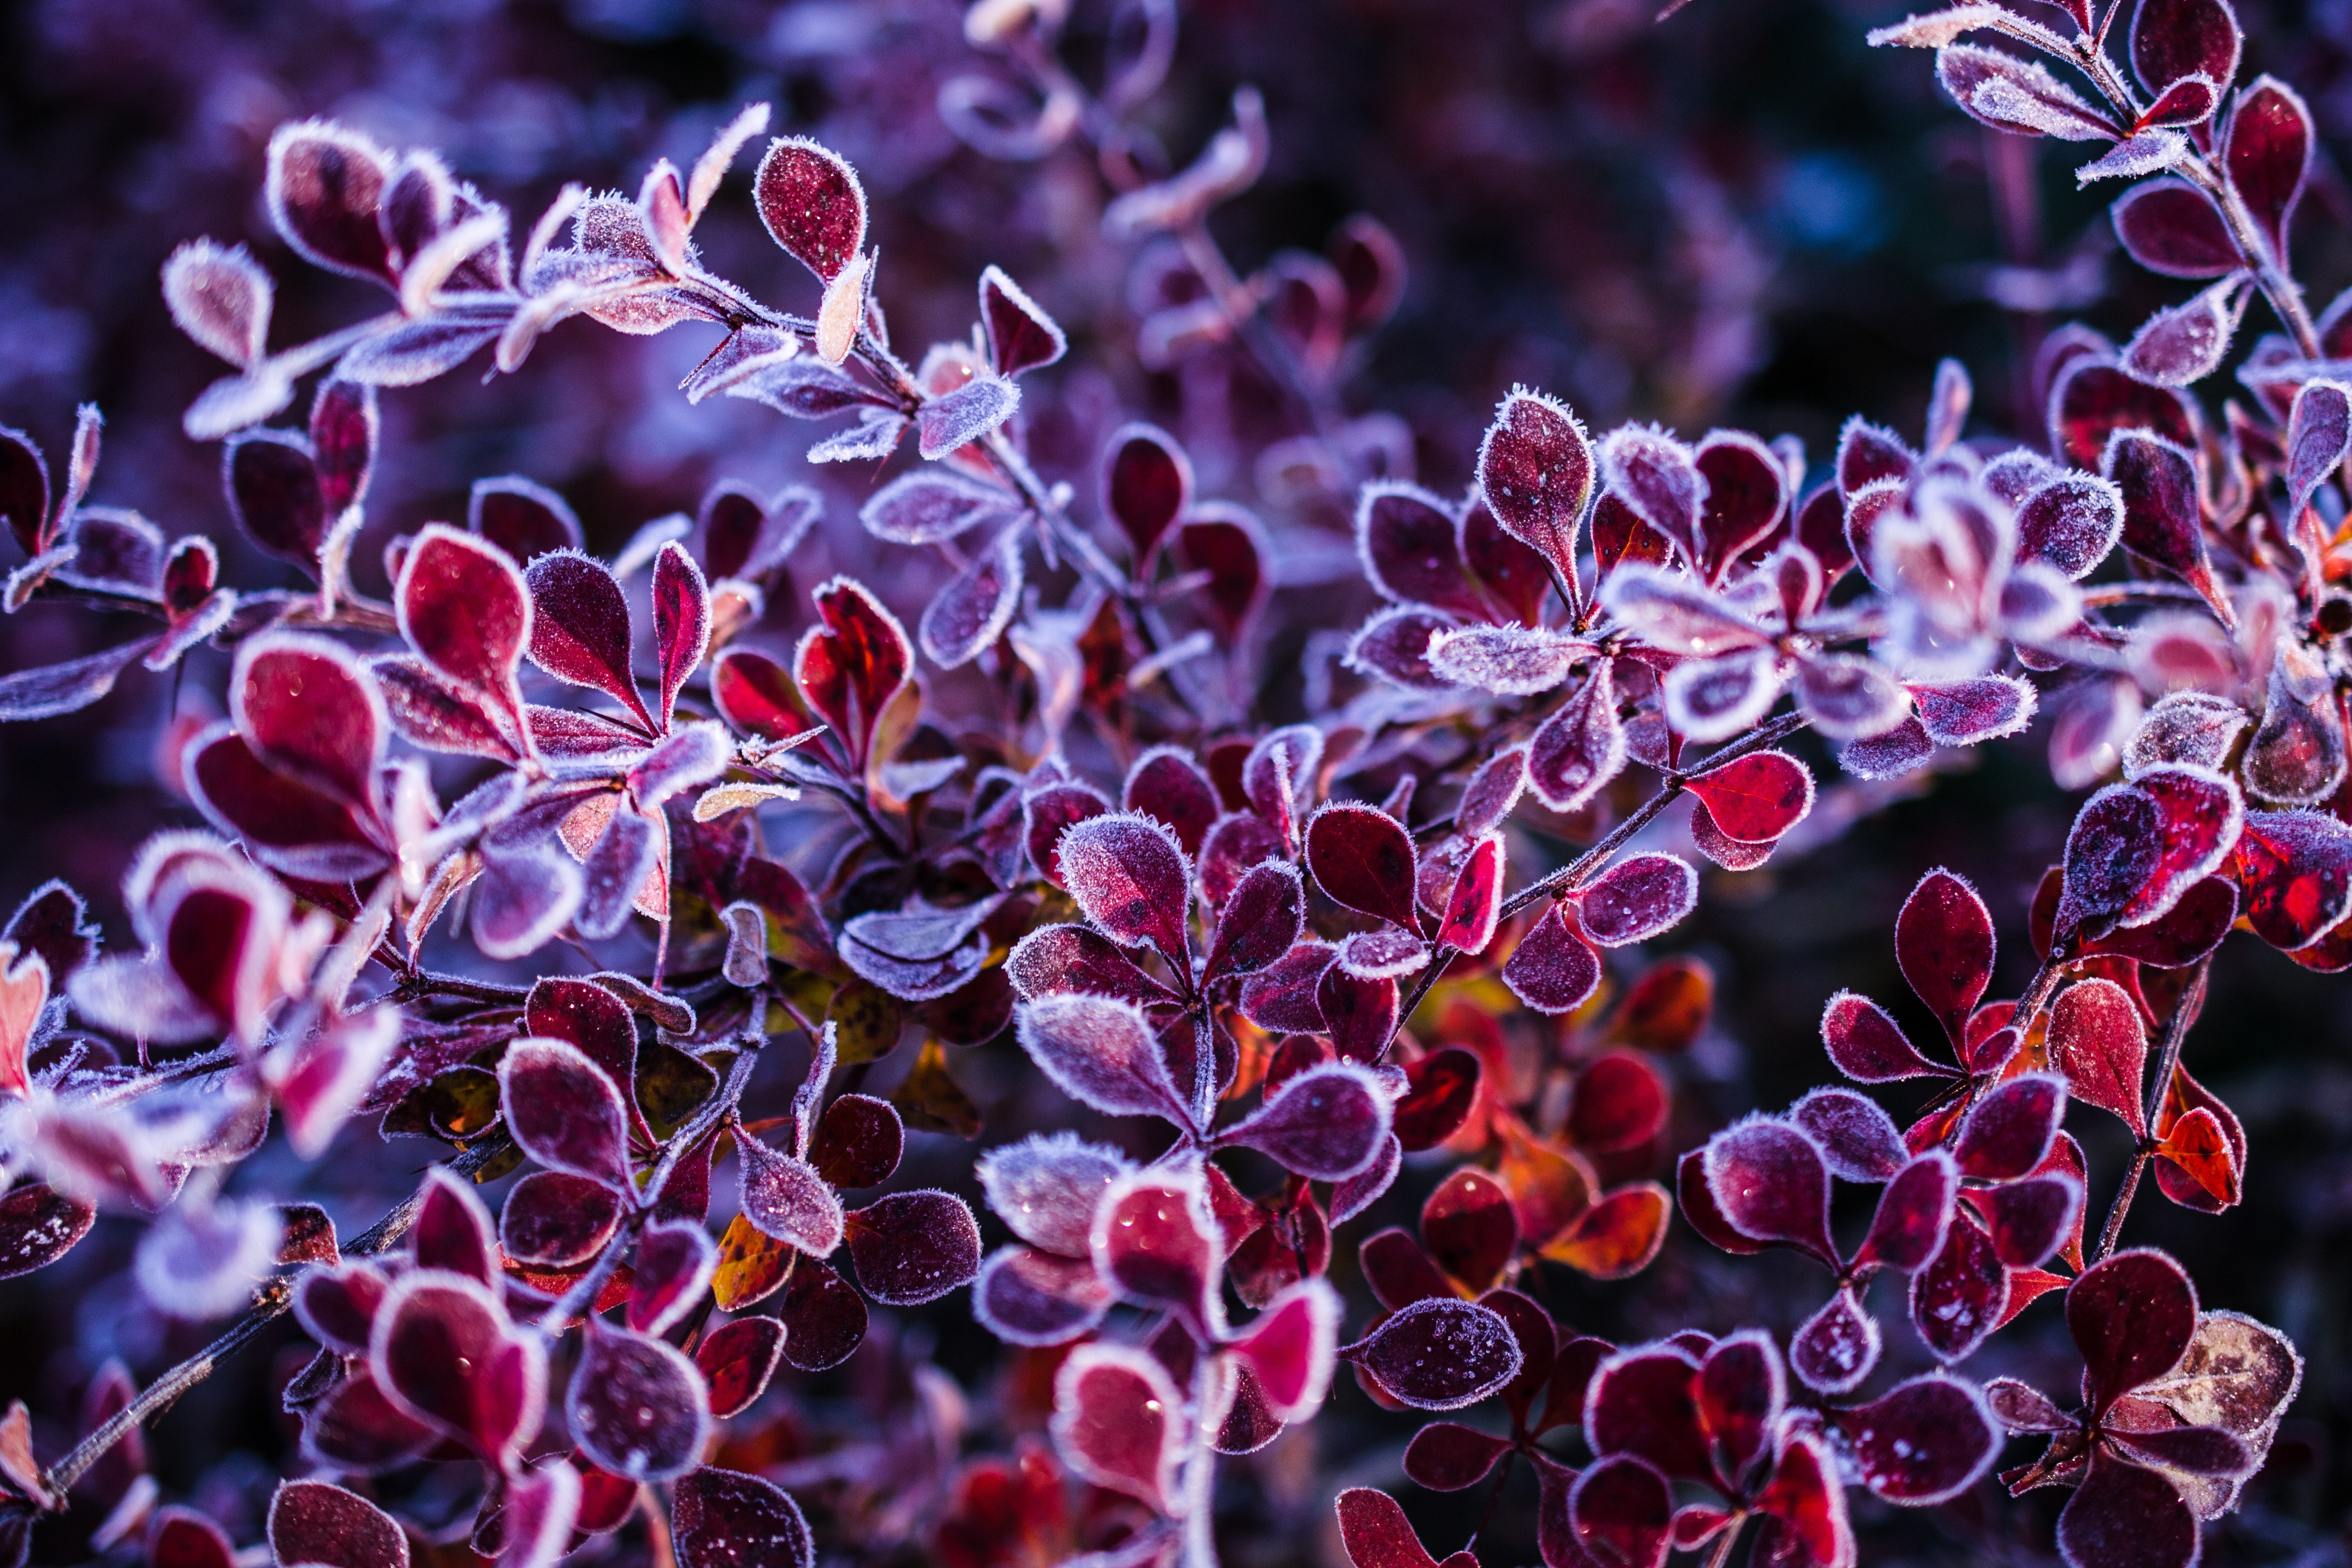
branch, plant, flower, petal, red, botany, flora, coral, shrub, macro photography, flowering plant, land plant